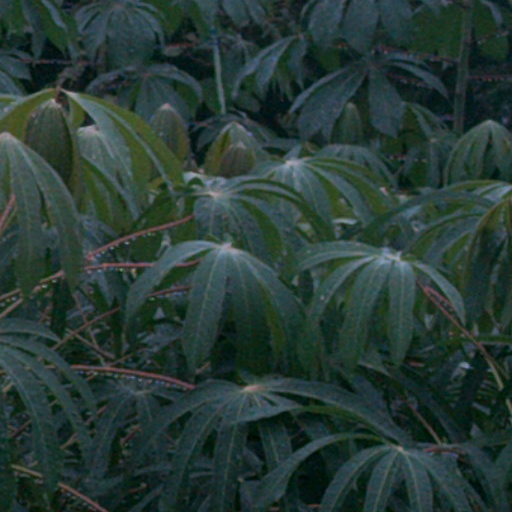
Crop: cassava